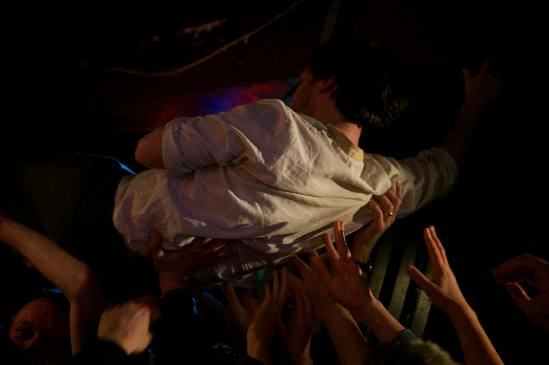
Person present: Yes